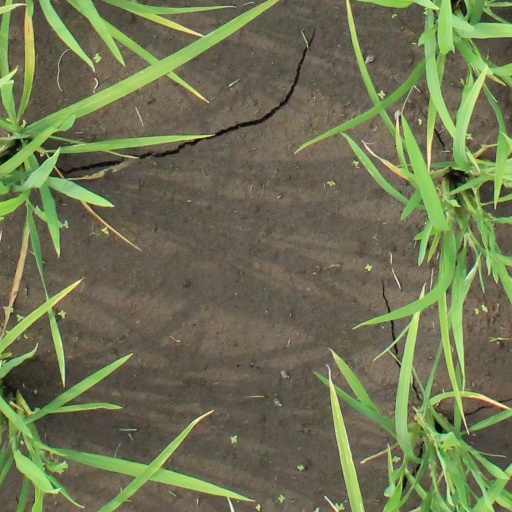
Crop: rice